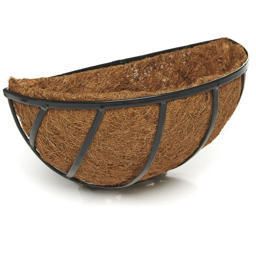
hanging 35cm for wall at the back